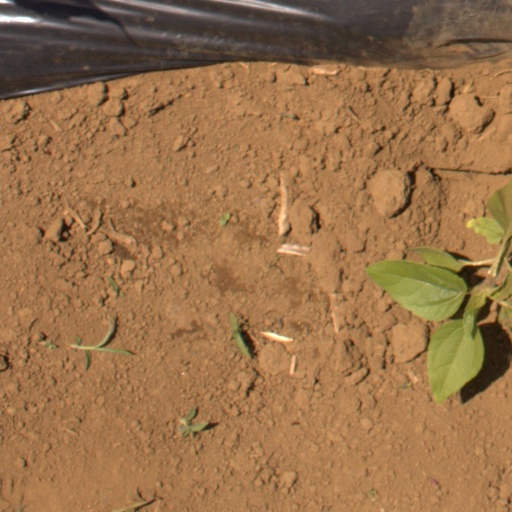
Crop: Jerusalem artichoke